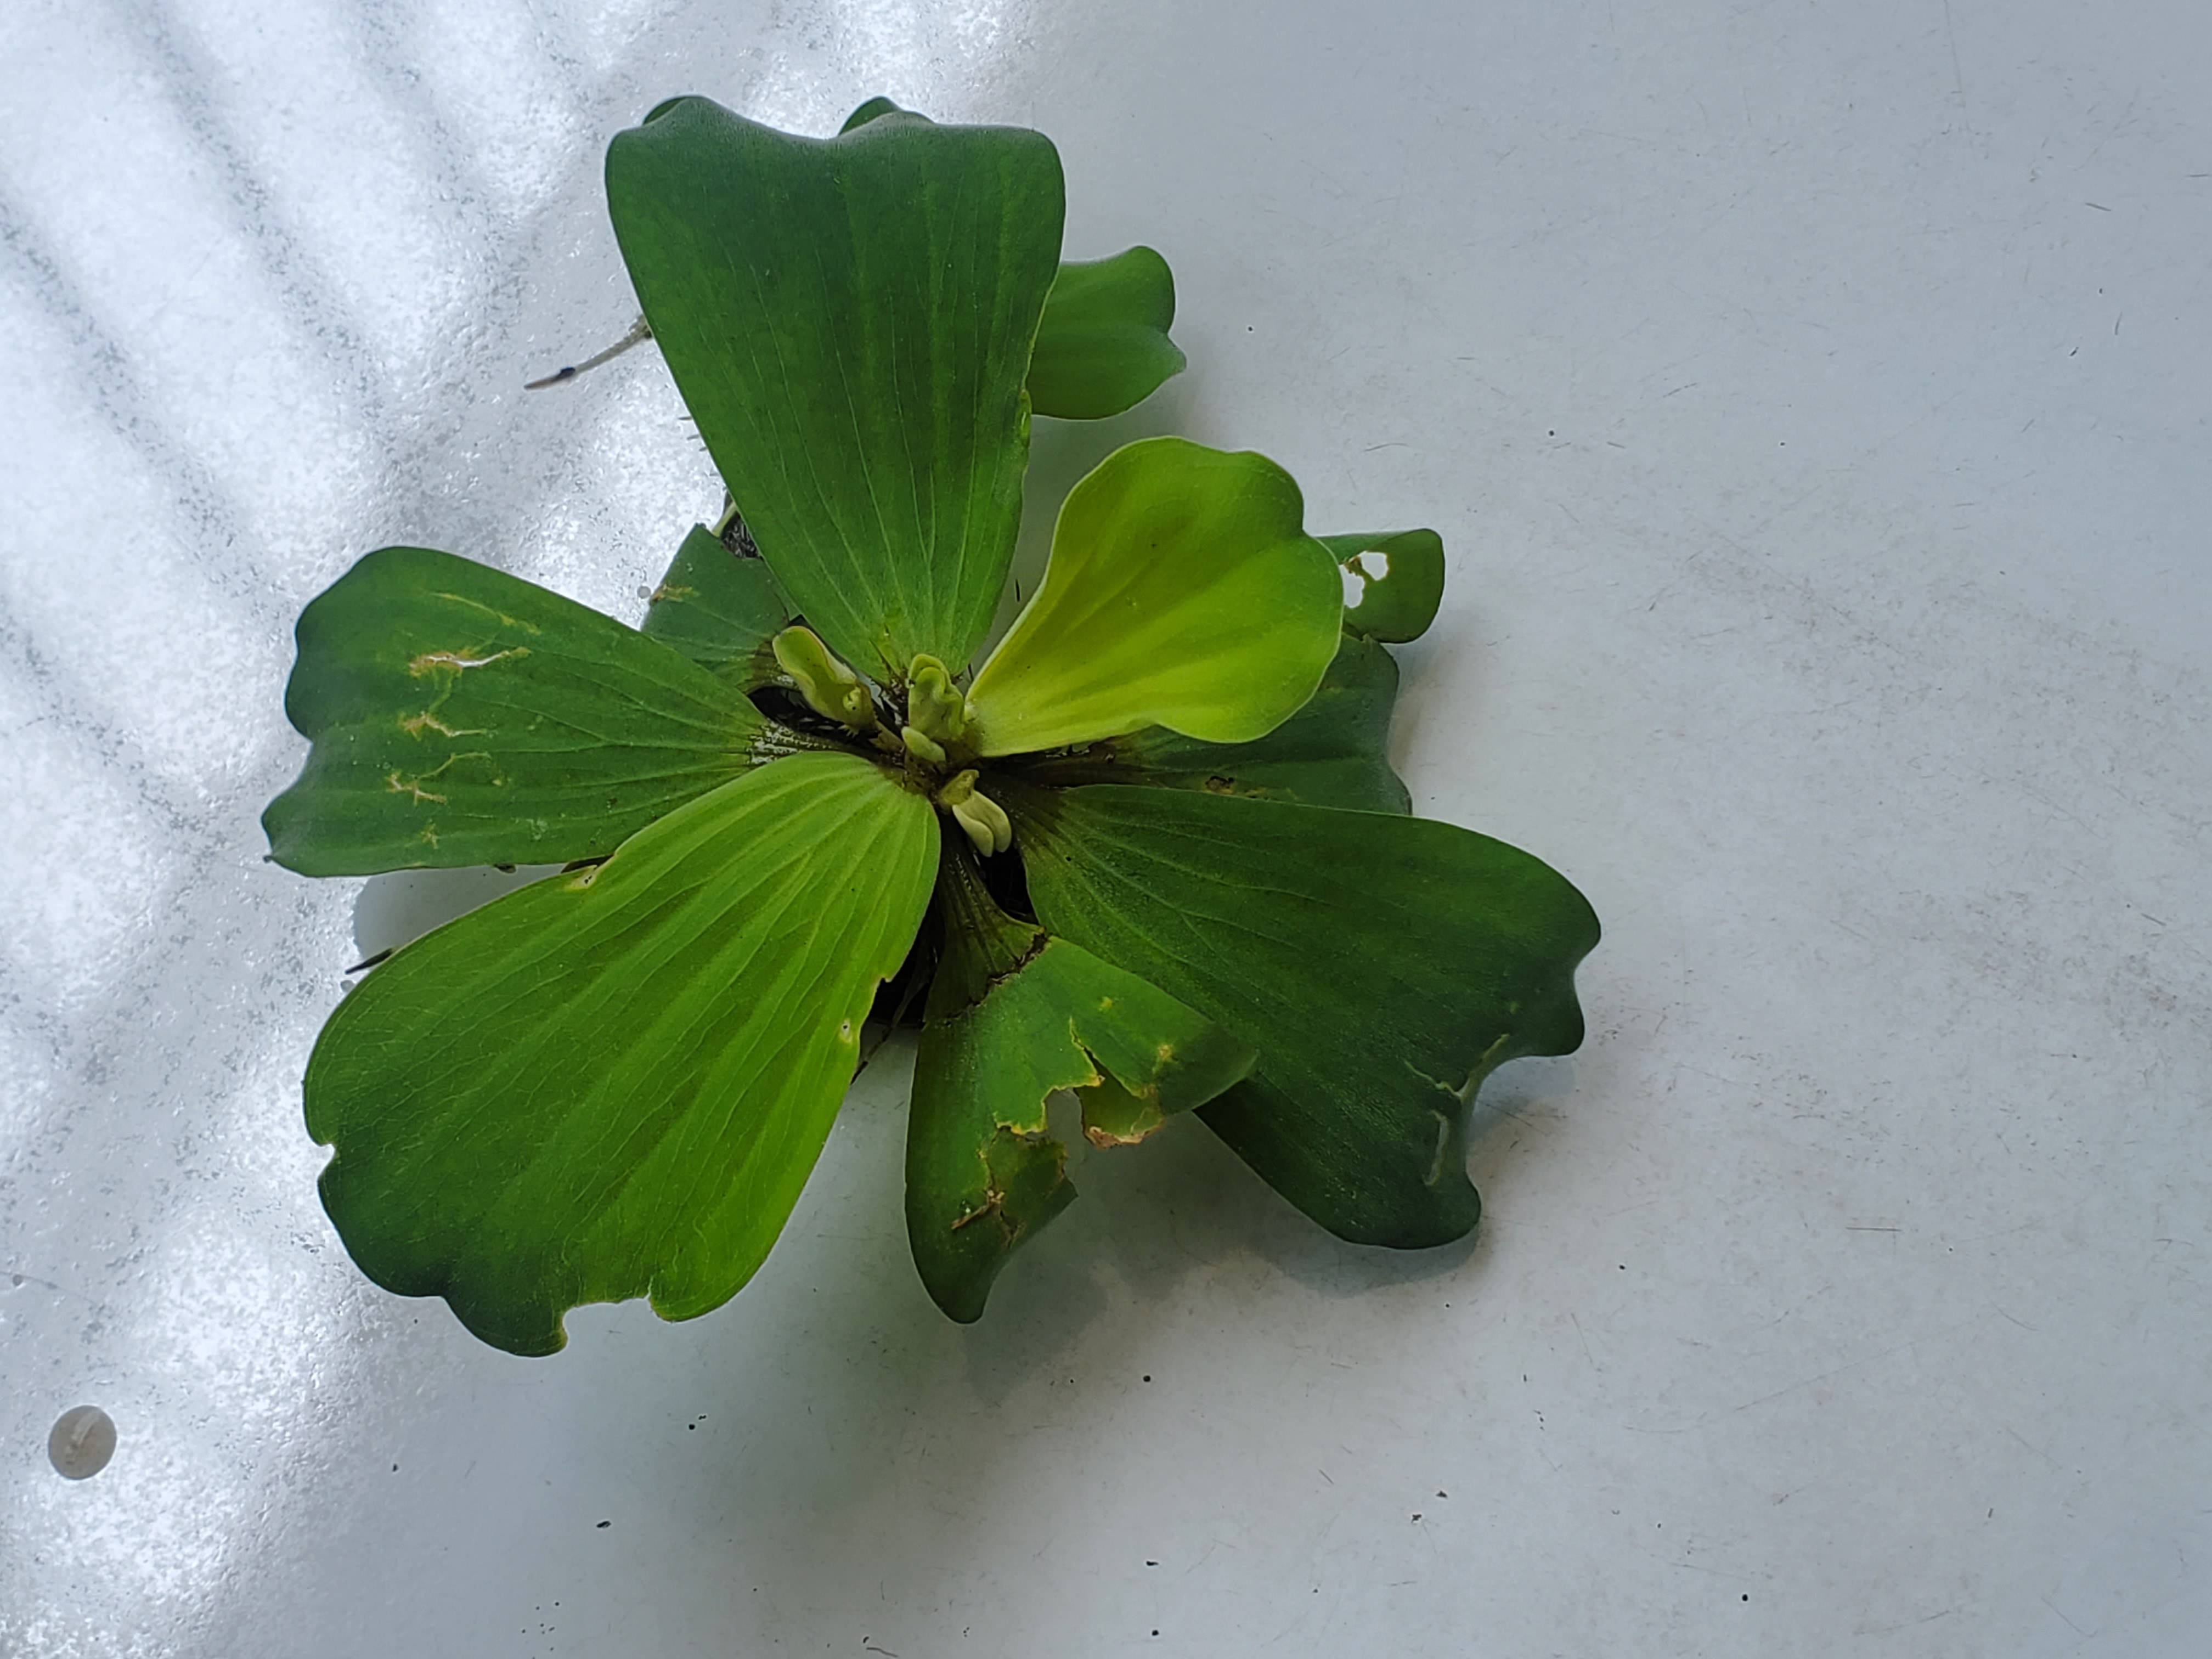
Species: Water Lettuce (Pistia stratiotes)